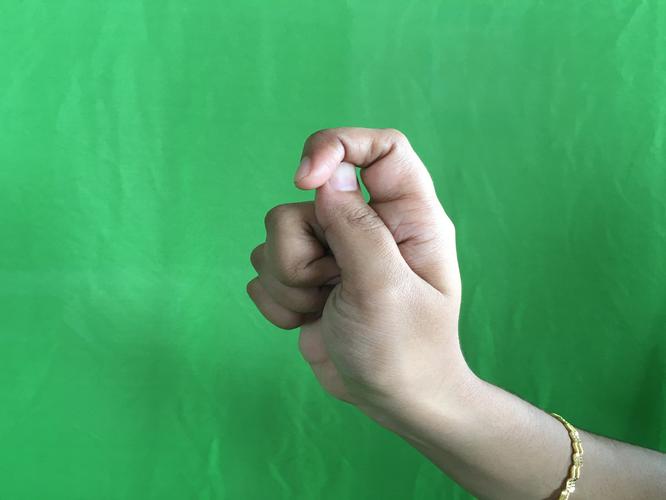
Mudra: Kapith
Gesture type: single_hand